Suzanne Lenglen

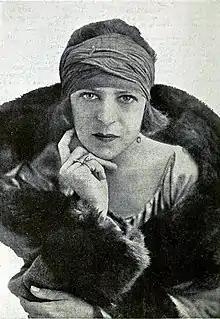
Lenglen posing and expressionless in her bandeau and coat

Molla Mallory was the only player to defeat Lenglen in singles after World War I. Fifteen years older than Lenglen and originally from Norway, Mallory won a bronze medal at the 1912 Olympic Games before emigrating to the United States in 1914. While World War I halted tennis in Europe, Mallory established herself as the top-ranked American player, winning the first four U.S. National Championships she entered from 1915 through 1918. Whereas Lenglen regularly came to the net and had an all-court game built around control rather than power, the much older Mallory played almost exclusively from the baseline. The strengths of Mallory's game were that she took the ball early and had one of the most powerful forehands in women's tennis at the time. Mallory had a similar personality to Lenglen off the court. While they each hated losing, both of them smoked regularly and loved to dance. Lenglen faced Mallory just four times in singles, compiling a 3–1 record. She also won both of their doubles and mixed doubles encounters.